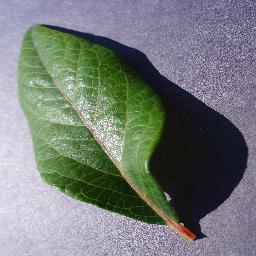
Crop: blueberry
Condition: healthy